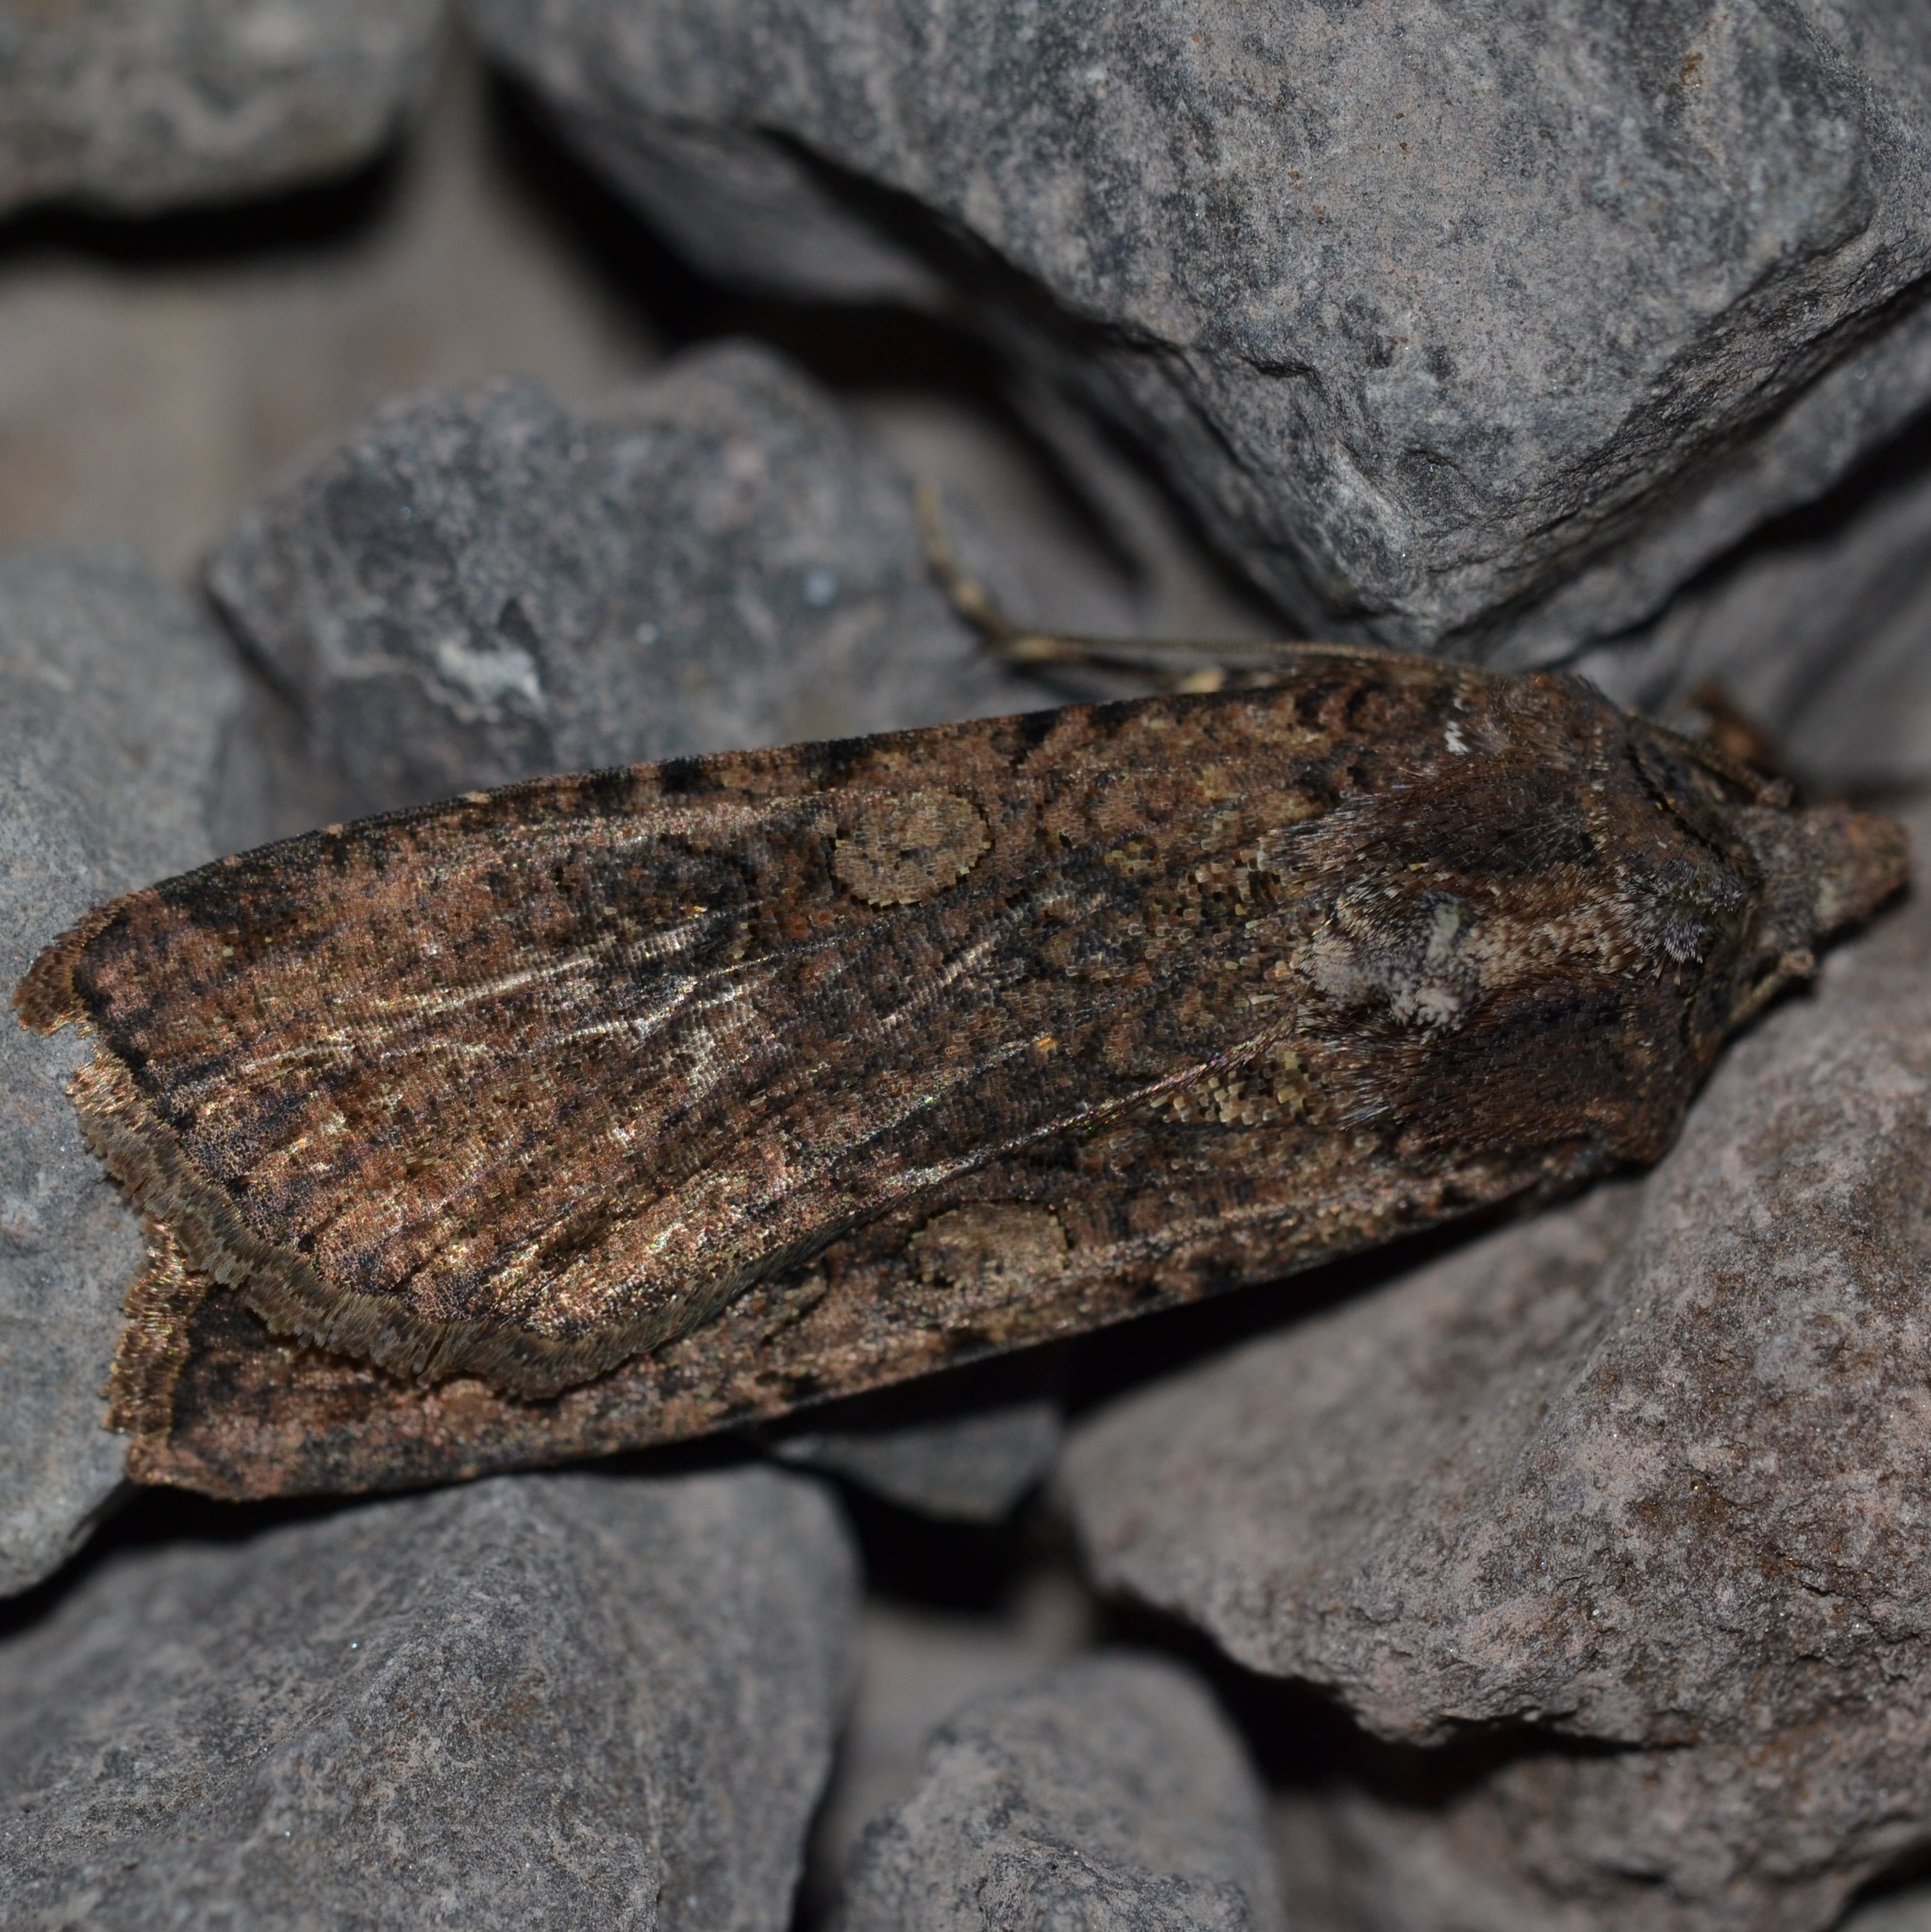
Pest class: cutworms